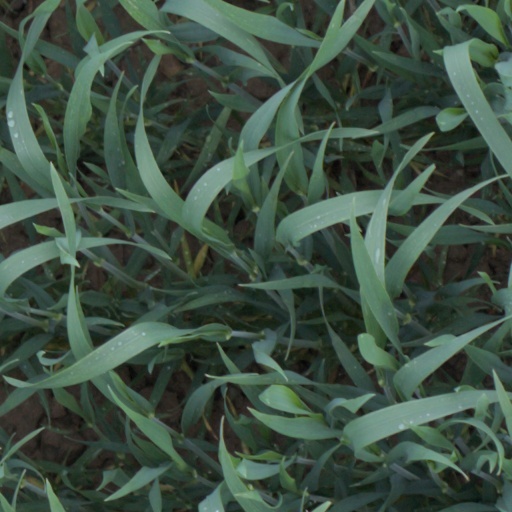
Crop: wheat